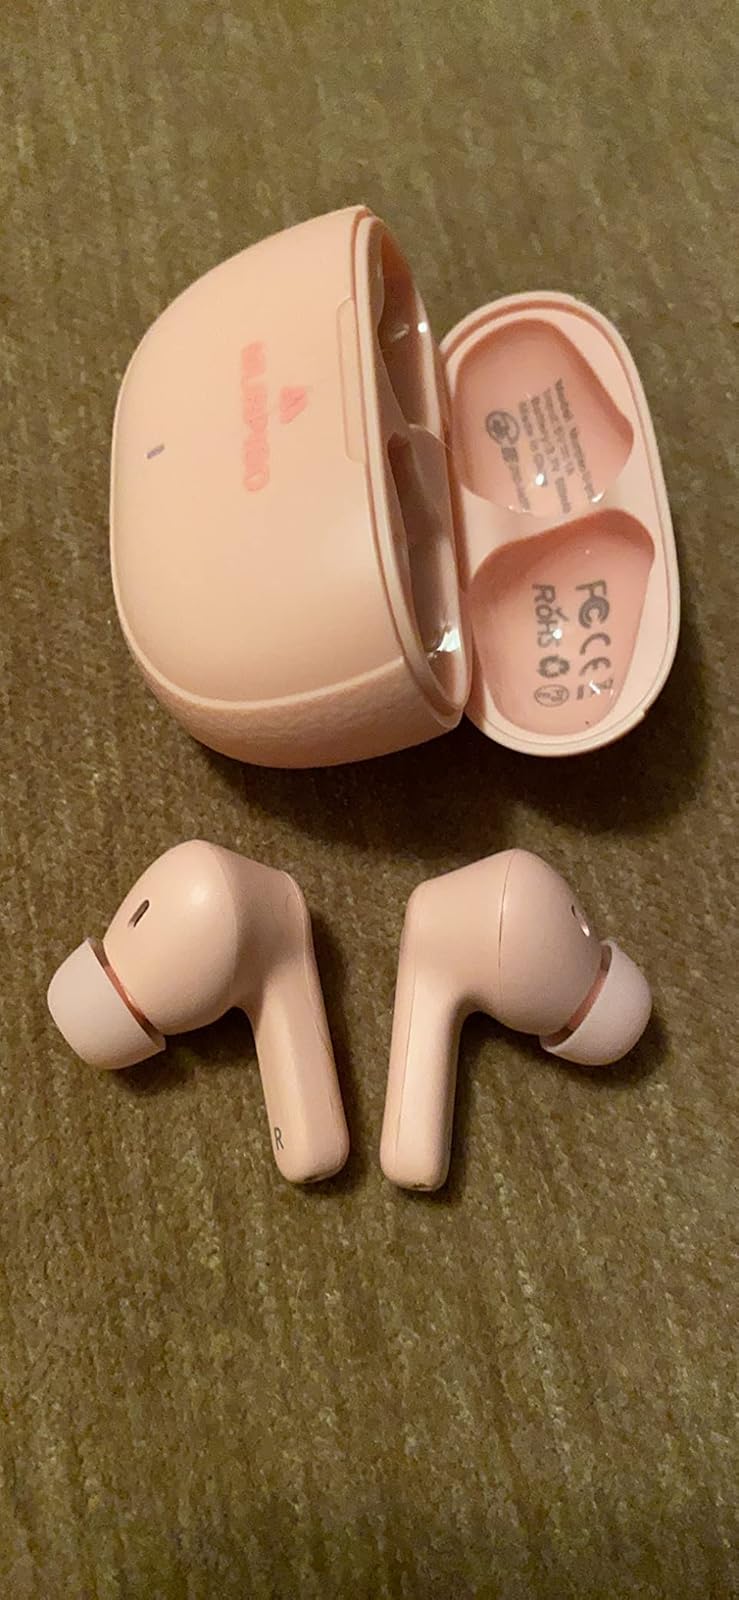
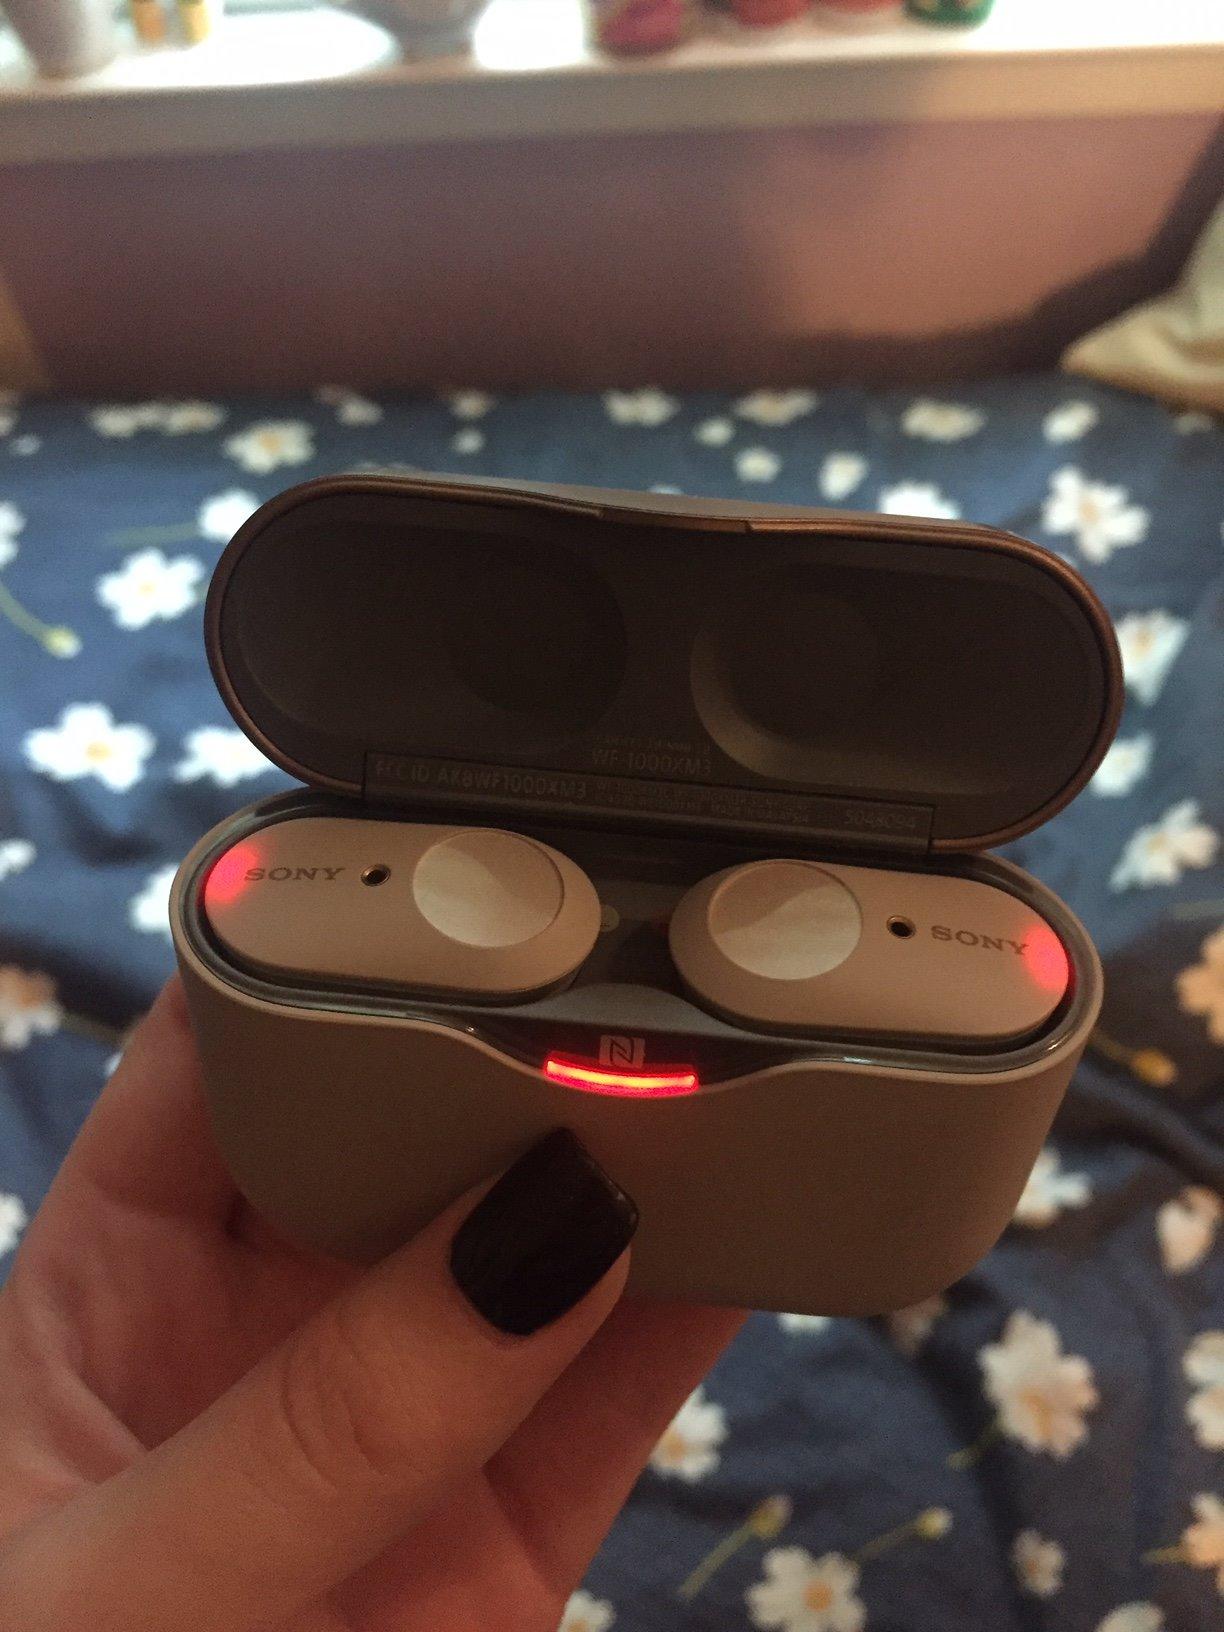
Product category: earbuds
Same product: no